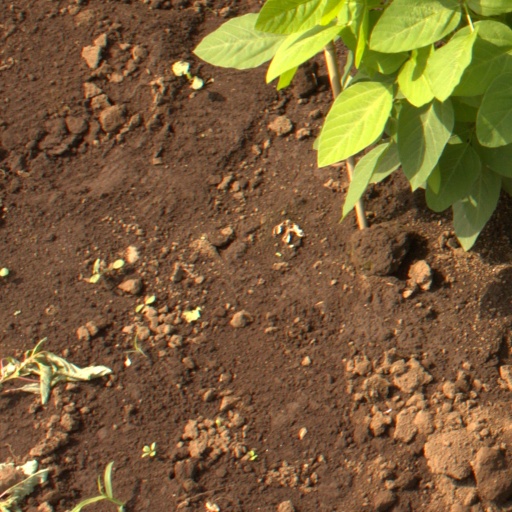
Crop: soybean